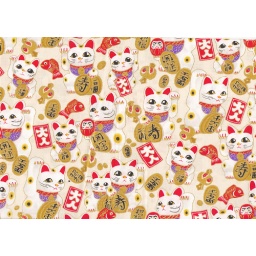
Lucky cat in white